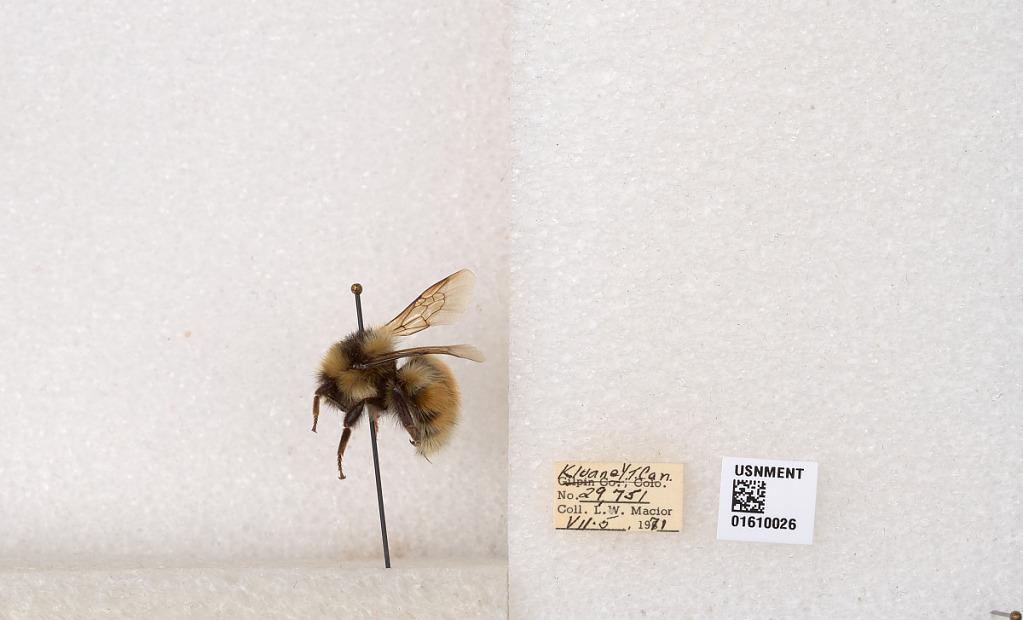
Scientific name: Bombus (Pyrobombus) sylvicola Kirby
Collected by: L. Macior
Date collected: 1971-7-5
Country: Canada
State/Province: Yukon Territory
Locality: Kluane National Park and Reserve
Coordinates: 60.7493, -139.504